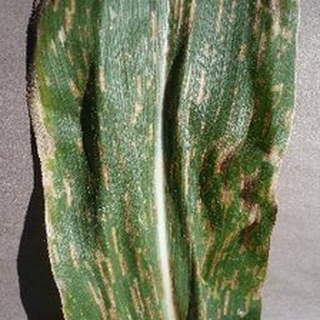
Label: corn_gray_leaf_spot